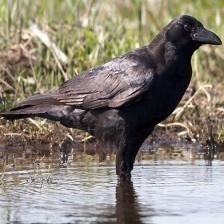
Species: CROW
Scientific name: CORVUS